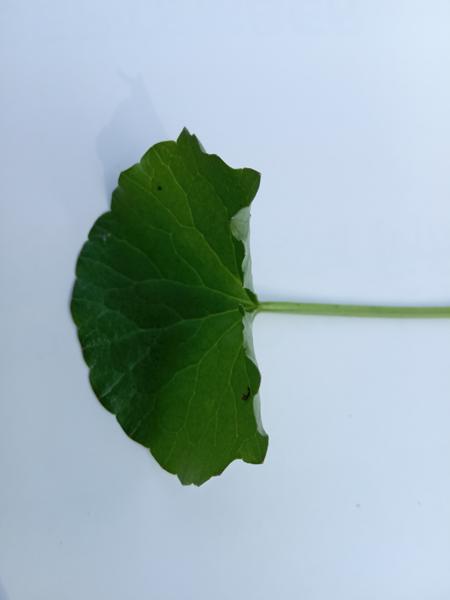
Weed species: Centella asiatica